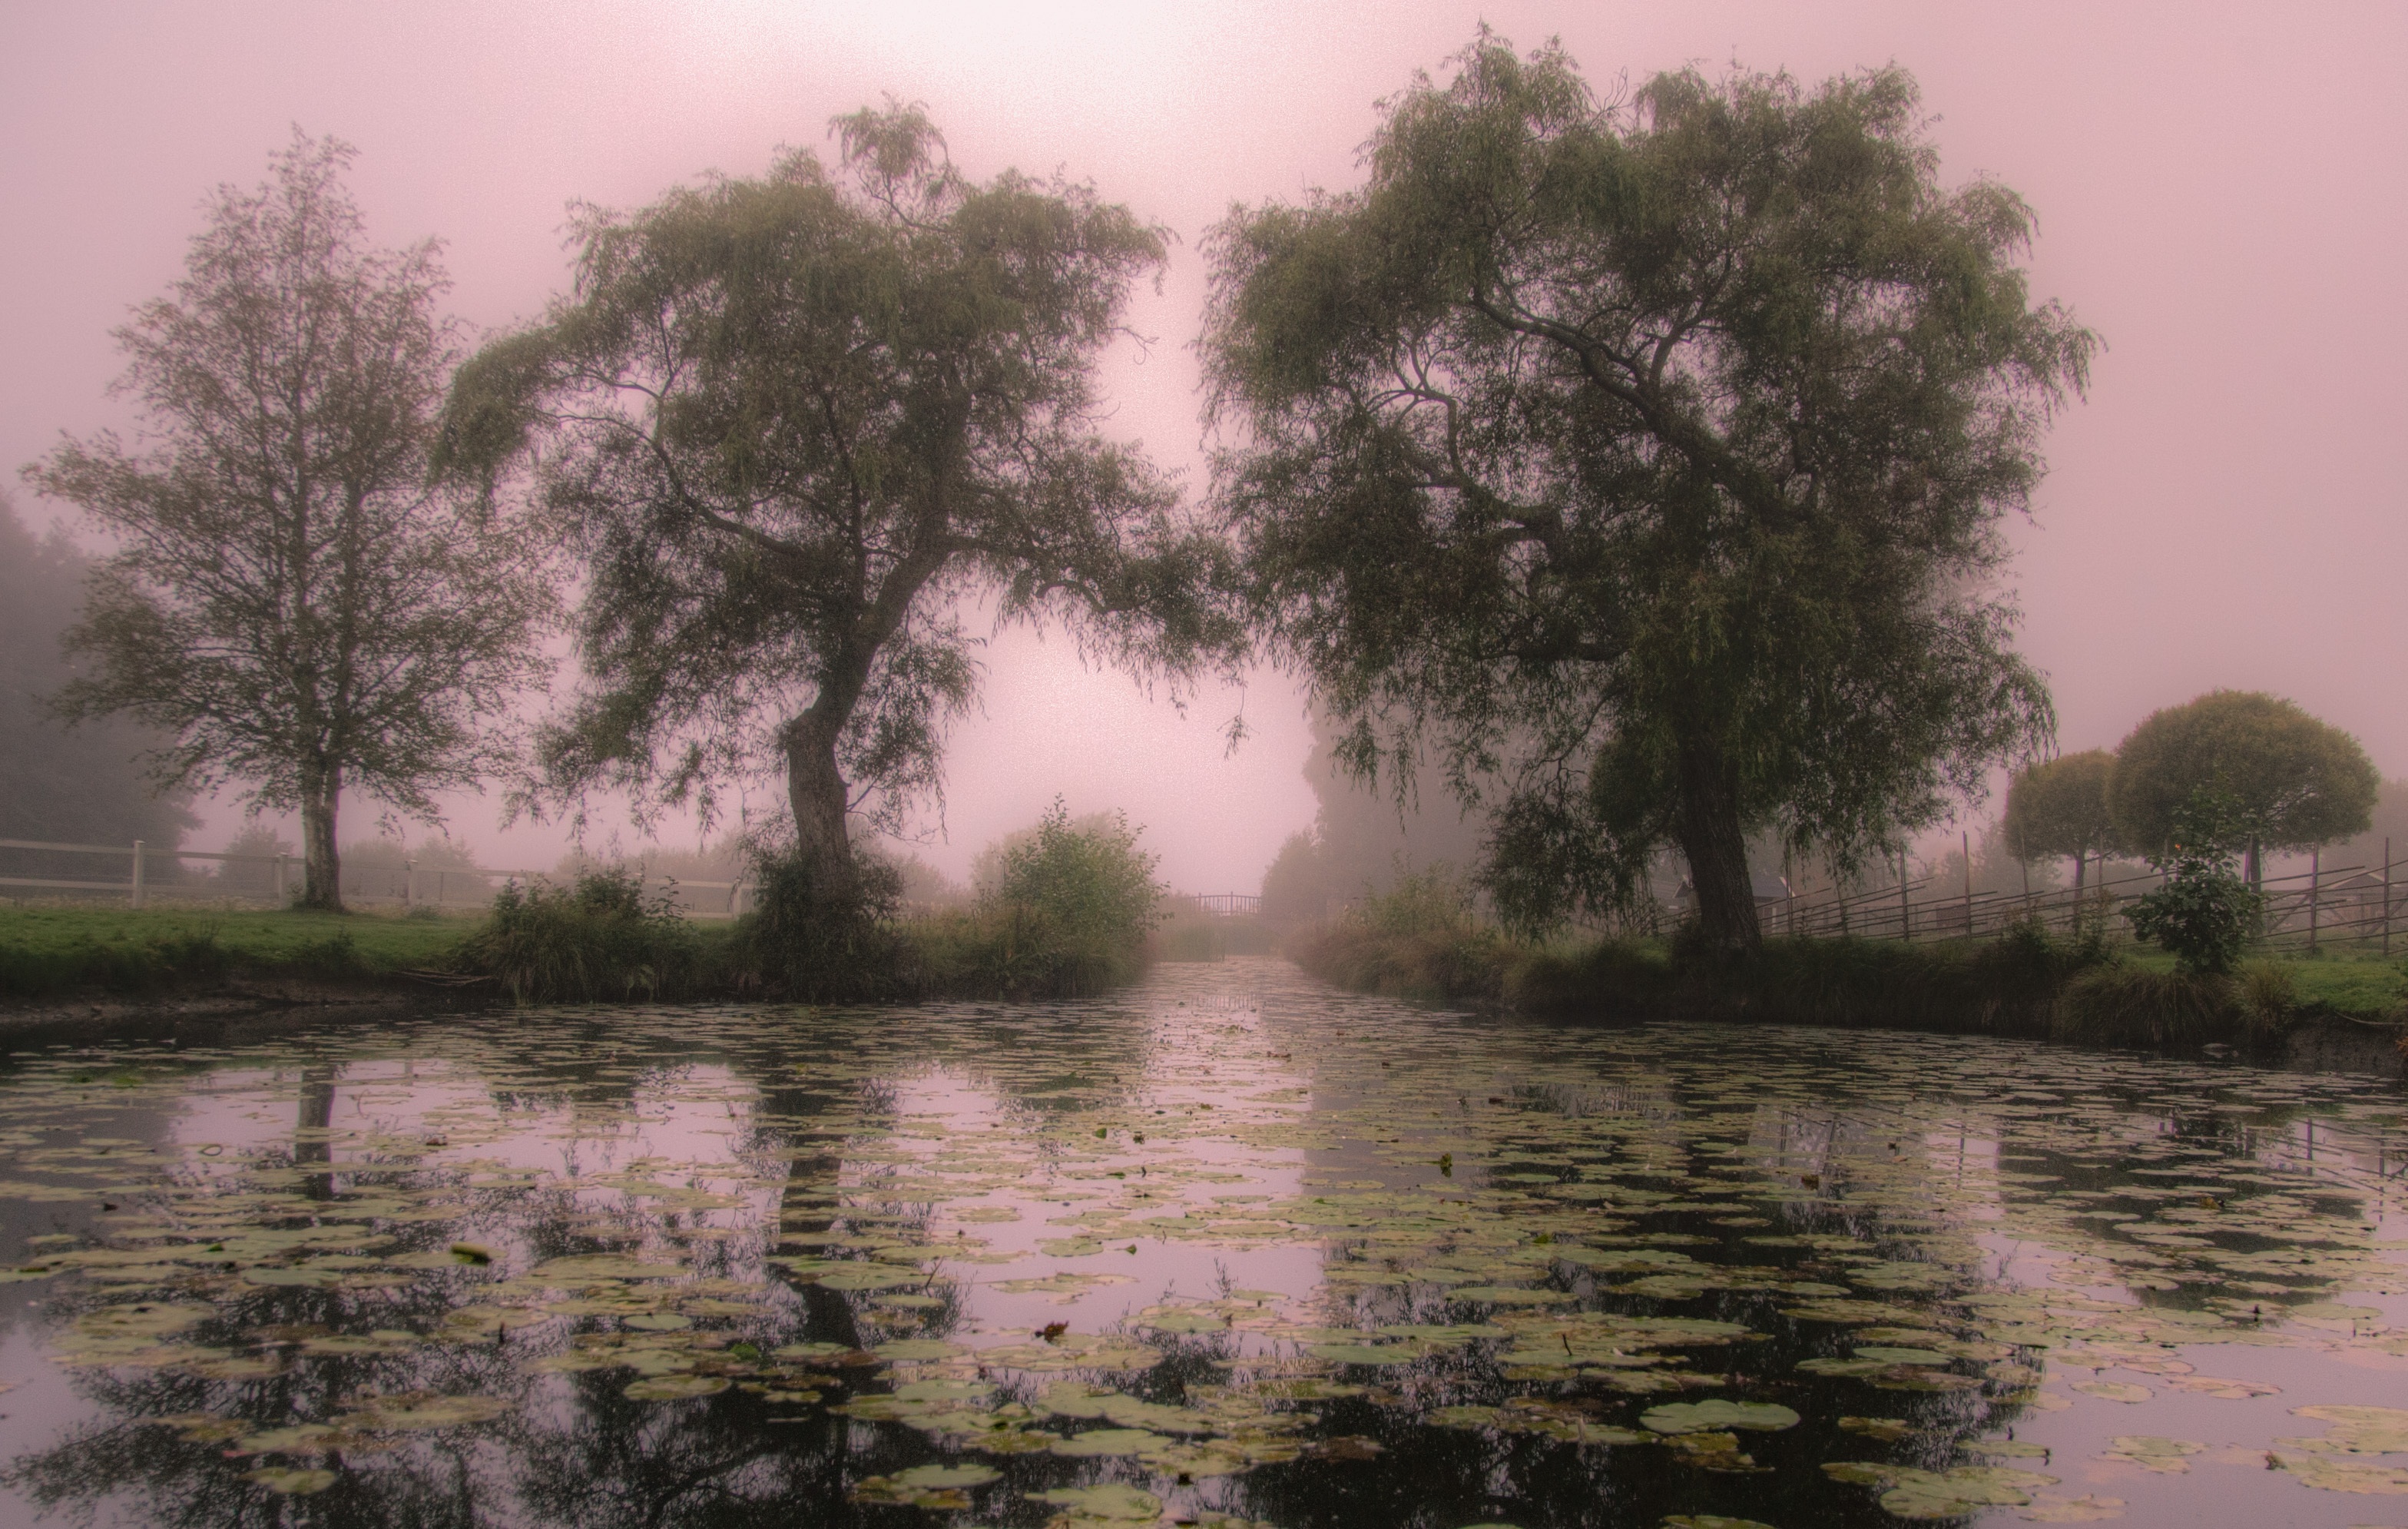
tree, water, nature, marsh, swamp, fog, mist, mansion, morning, lake, river, reflection, weather, dust, savanna, waterway, sweden, wetland, habitat, mood, ecosystem, mirror image, morning card, natural environment, atmospheric phenomenon, woody plant, bayou, trollsk, h gelby